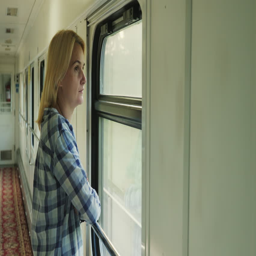
a woman is traveling on a train .